Jupiter Moon

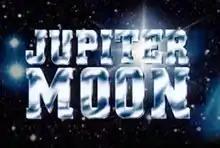
Title Card

Jupiter Moon is a science fiction soap opera television series first broadcast by British Satellite Broadcasting's Galaxy channel in 1990. 150 episodes were commissioned and made, but only the first 108 were broadcast before the closure of BSB. Episodes 109–150 were first shown in the UK on the Sci Fi Channel in 1996.